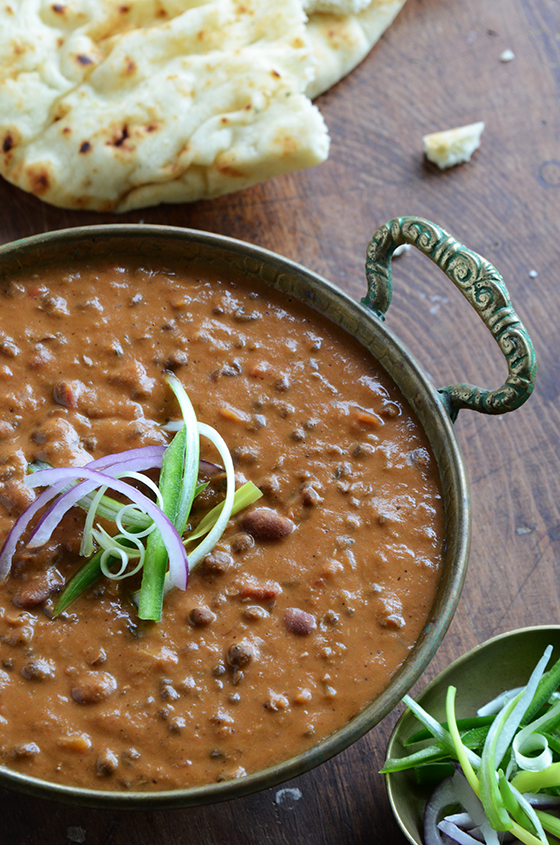
Dish: dal_makhani